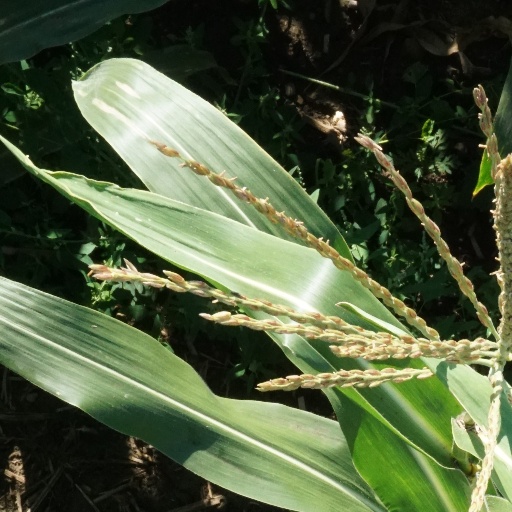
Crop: maize; corn